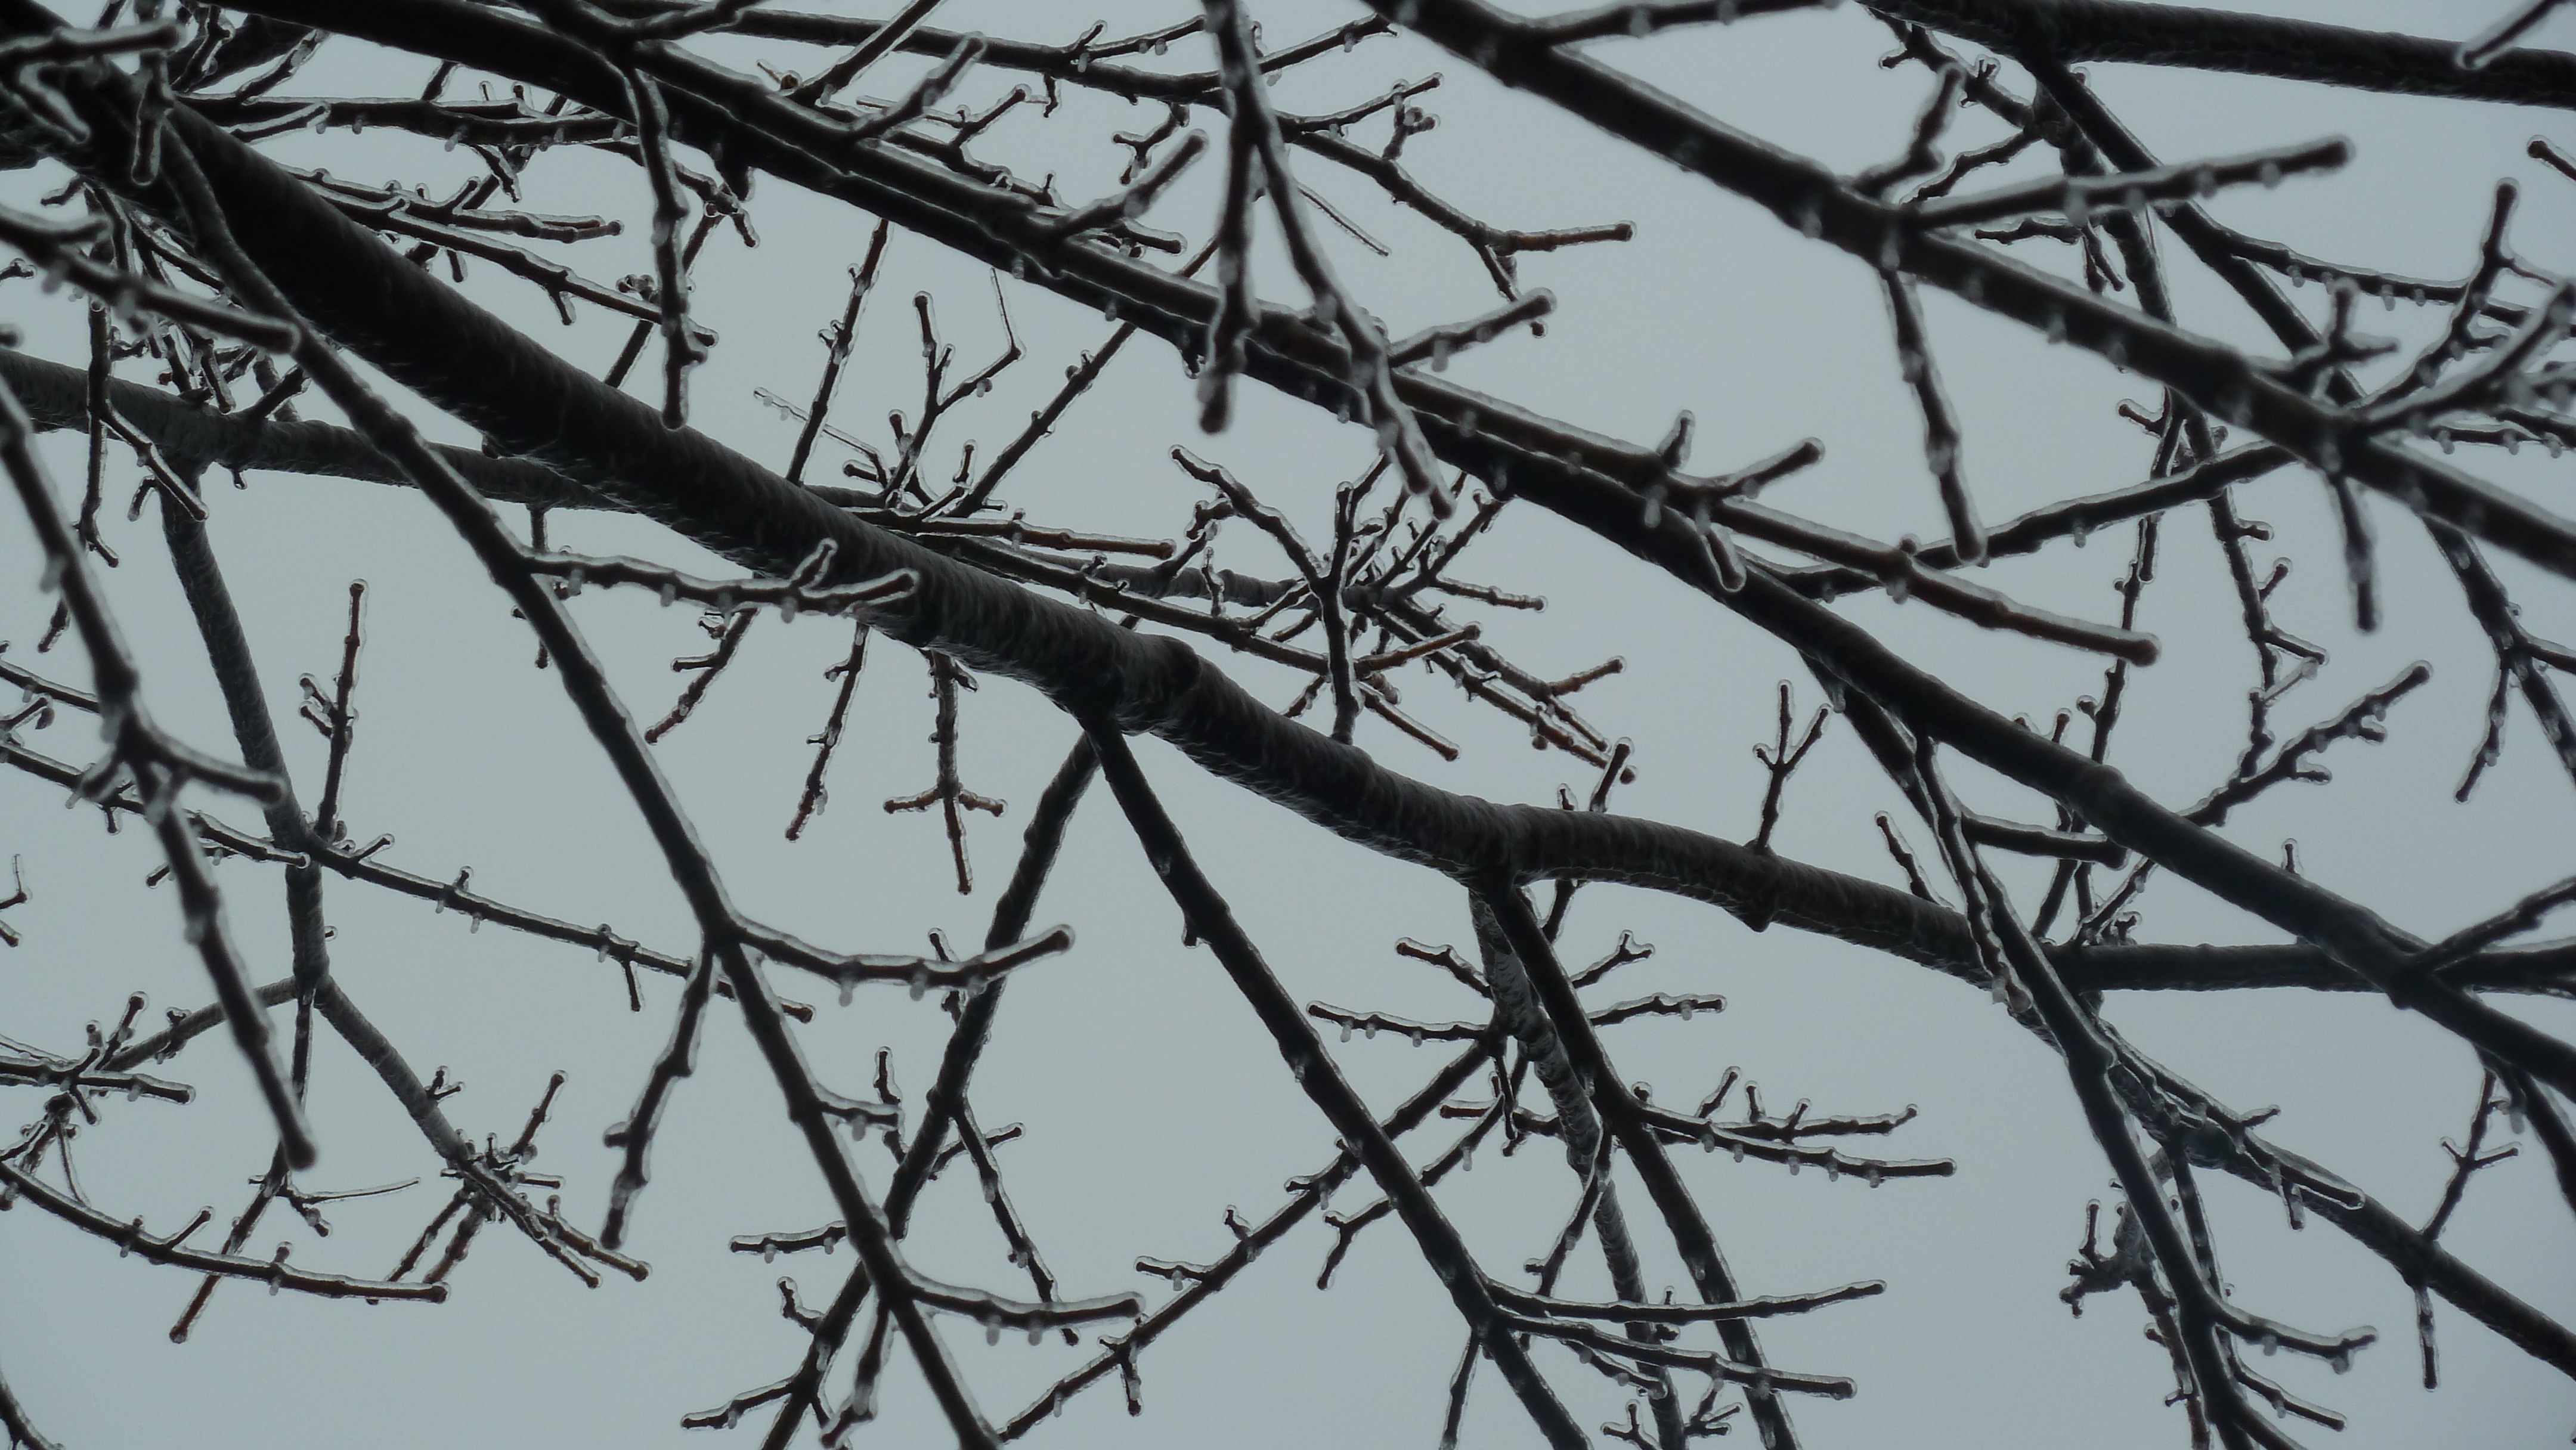
landscape, tree, nature, branch, snow, cold, winter, fence, black and white, sky, leaf, frost, ice, line, monochrome, season, twig, trees, branches, monochrome photography, plant stem, woody plant, outdoor structure, wire fencing, perching bird